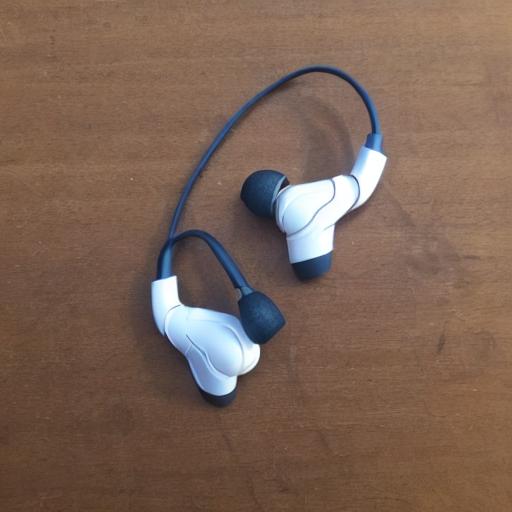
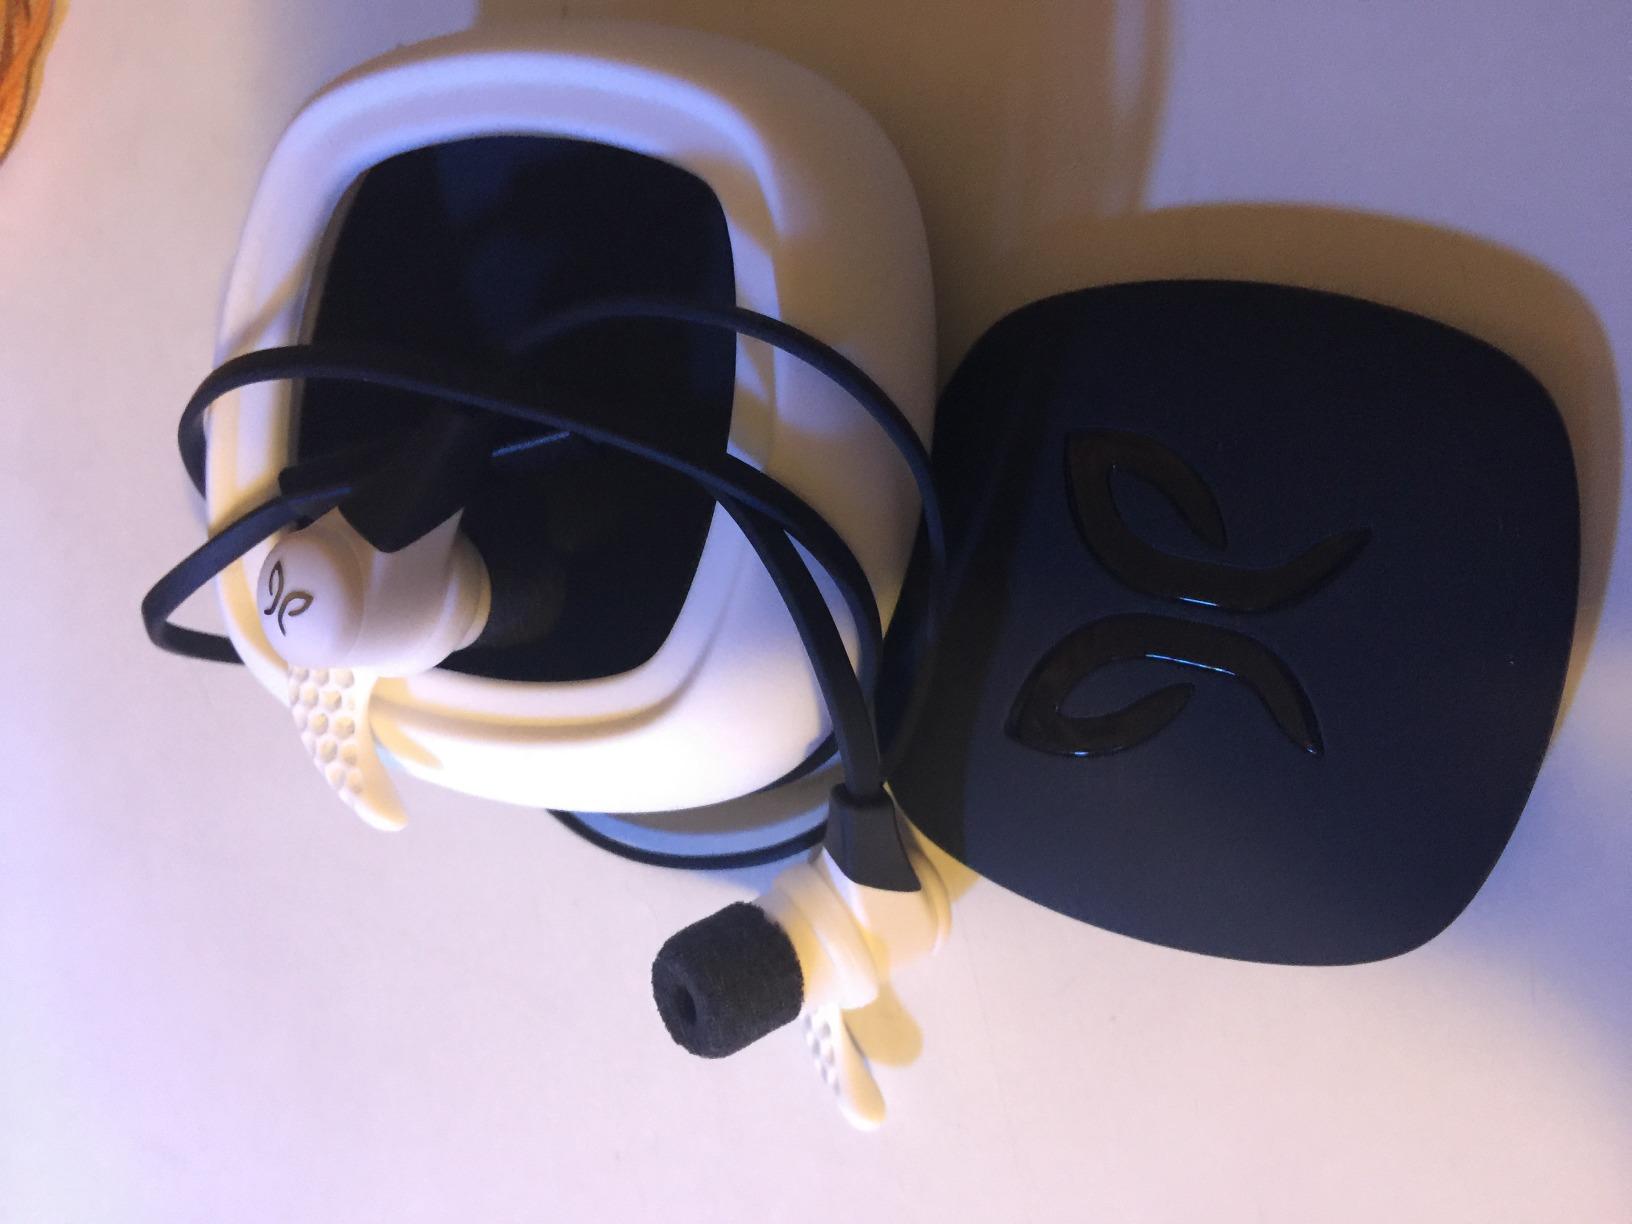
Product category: headphones
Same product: no